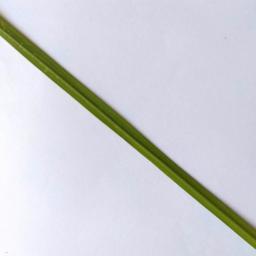
Label: Rice___Healthy